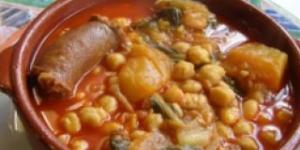
puchero andaluz